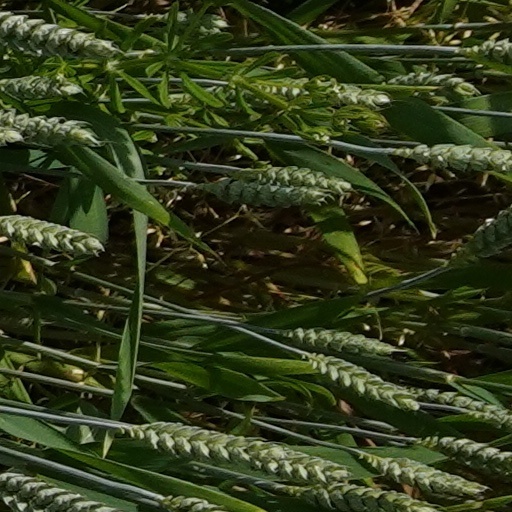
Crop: wheat